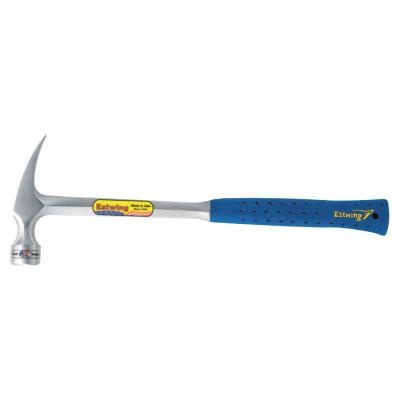
Estwing Framing Hammer, Steel Head, Straight Nylon Vinyl Handle, 16 in, 2.22 lb, E3-22S
Brand: Estwing
Shock reduction cushion grip Head and handle are fully polished and forged in one piece Offers comfort and durability, while reducing vibrations caused by impact Made in USA Pack of 1 EA Manufacturer part number: E3-22S UPC Code: 341396264110 Specifications: Color = Blue Face Type = Smooth Finish = Polished Grip Style = Nylon Vinyl Shock Reduction Grip Handle Material = Nylon Vinyl Handle Type = Straight Head Material = Steel Head Type = Rip Claw Head Weight = 22 oz Overall Length [Nom] = 16 in Type = Framing Hammer Wt. = 2.22 lb This is a normal stocking item.
Category: Hardware > Tools > Hammers